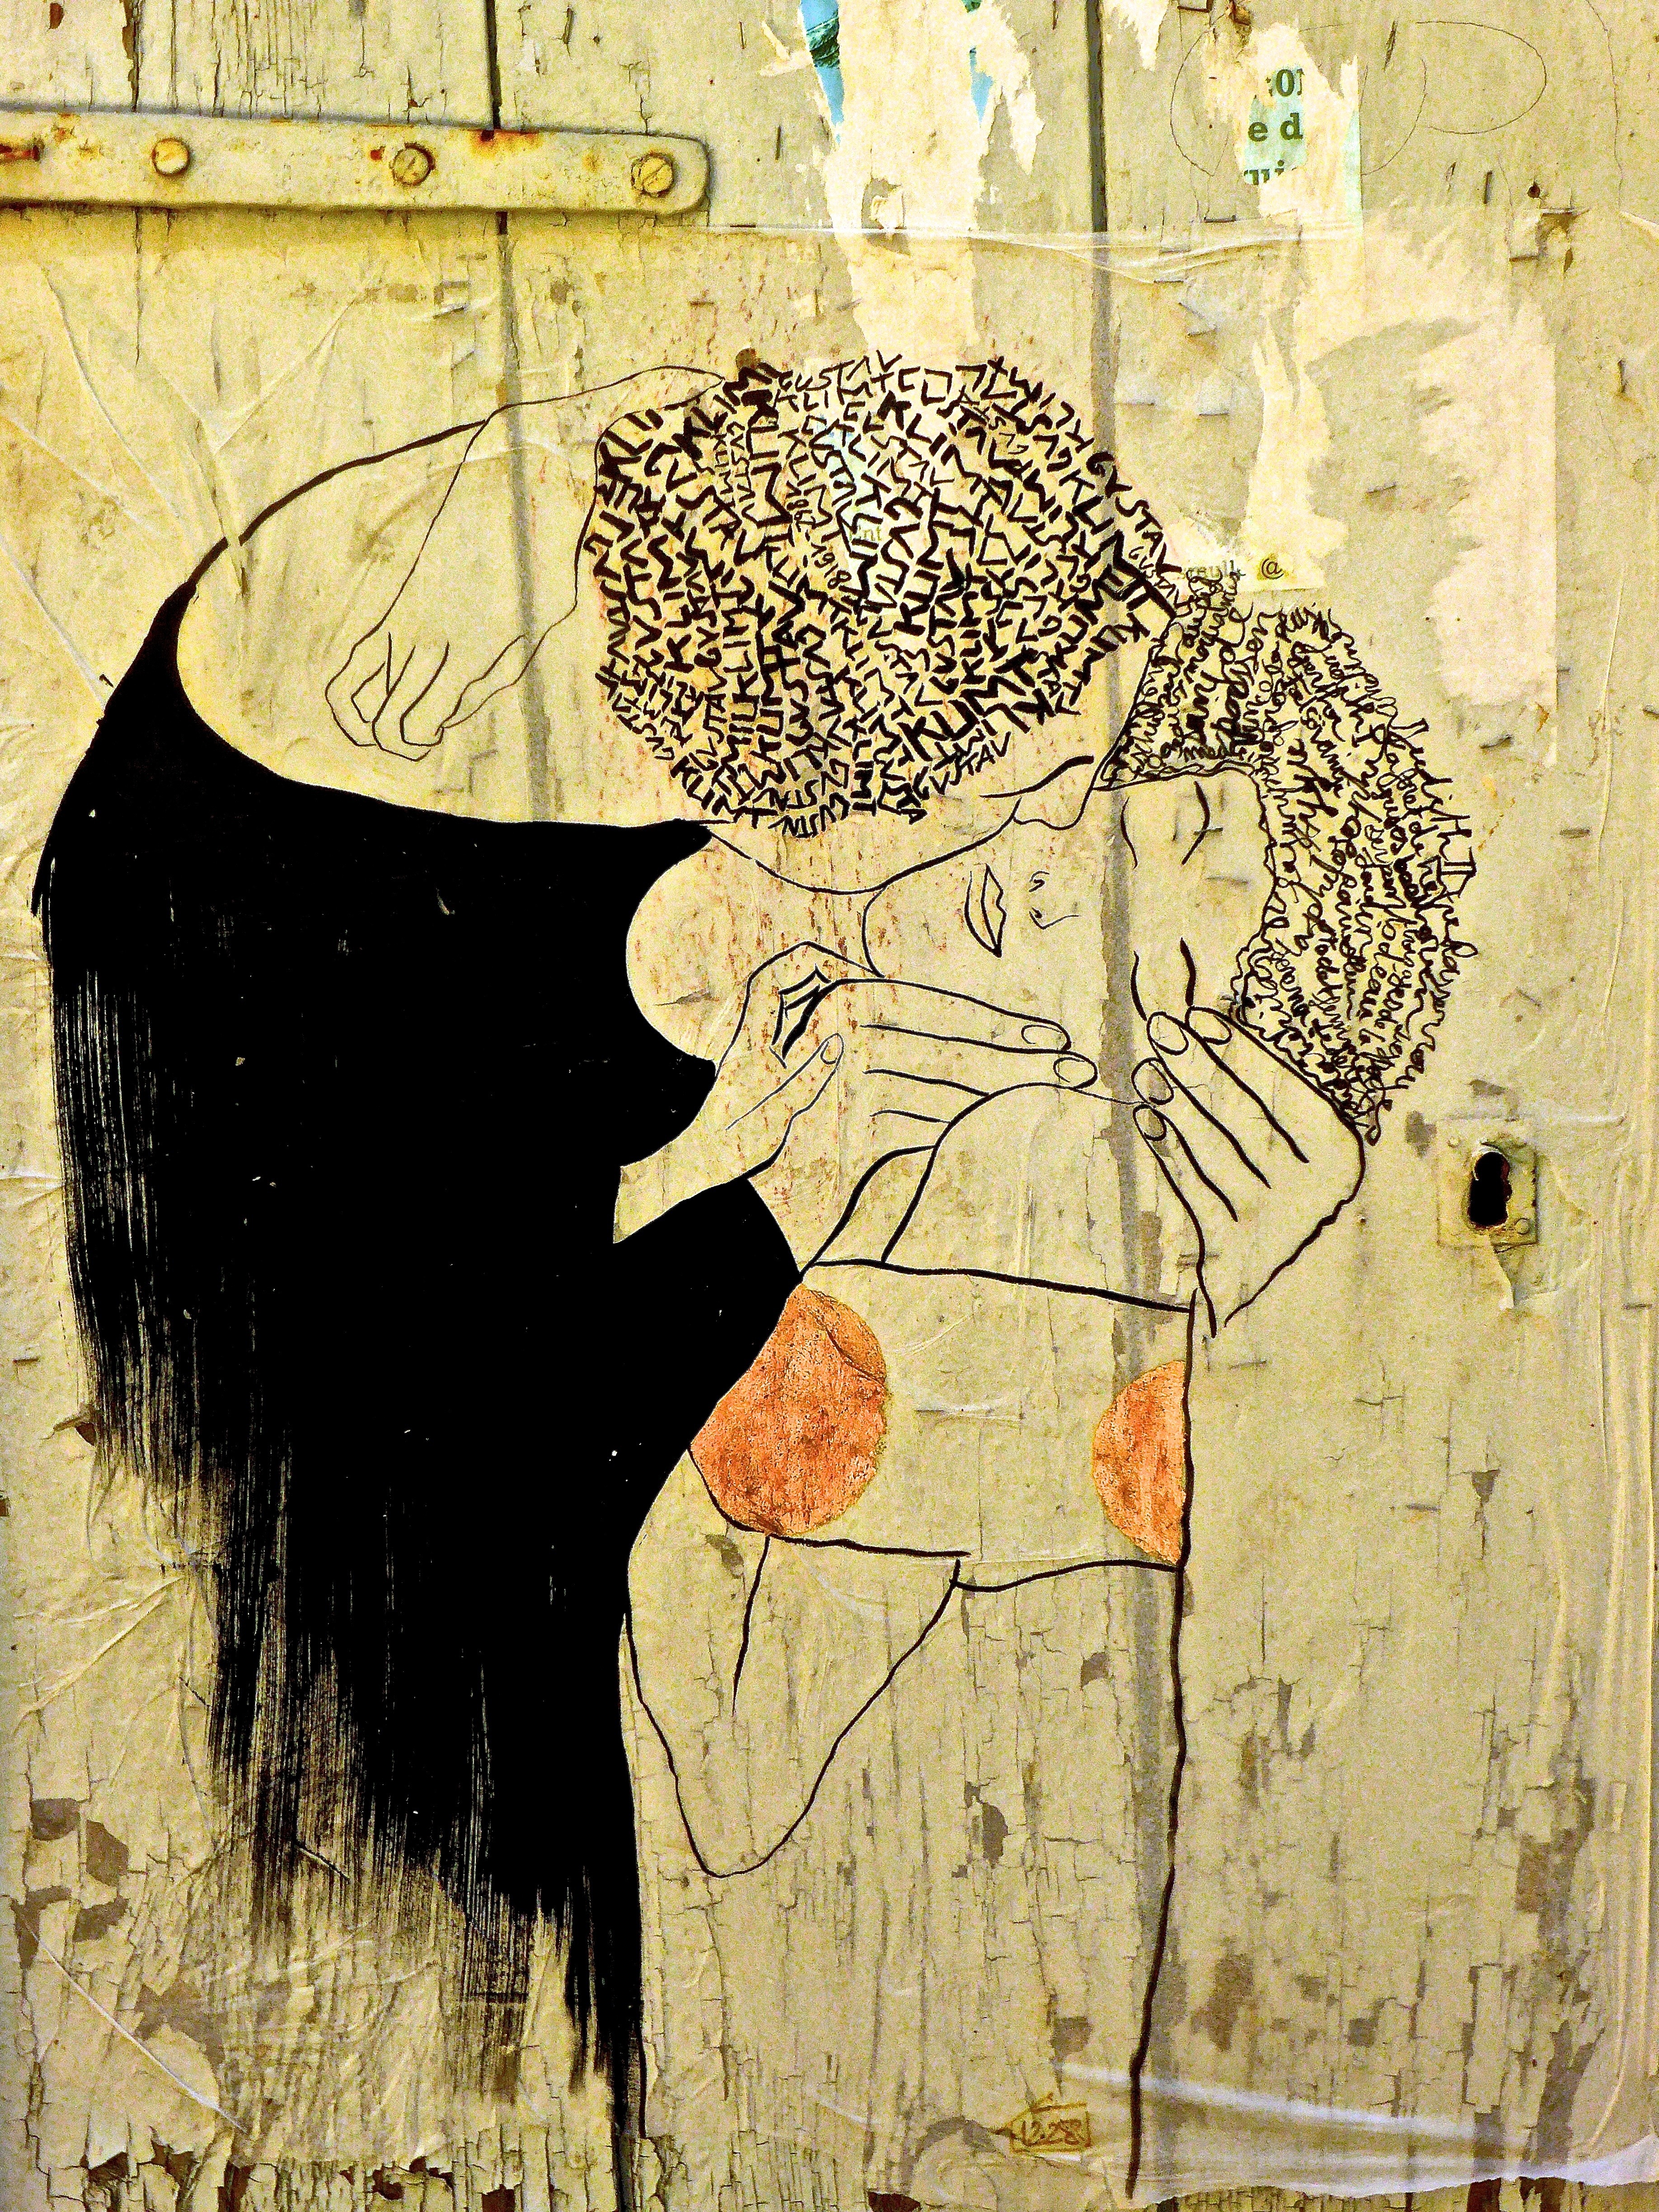
wall, love, decoration, color, artist, kiss, couple, colorful, painting, art, sketch, drawing, illustration, mural, modern art